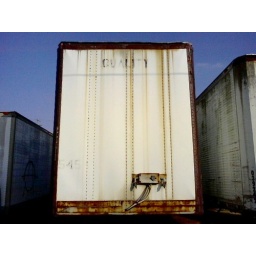
the back door of an old truck trailer. it says &amp;quot;QUALITY&amp;quot; in faded lettering near the top.